Question: Please indicate a possible affordance area of the bed that can be used for lying down
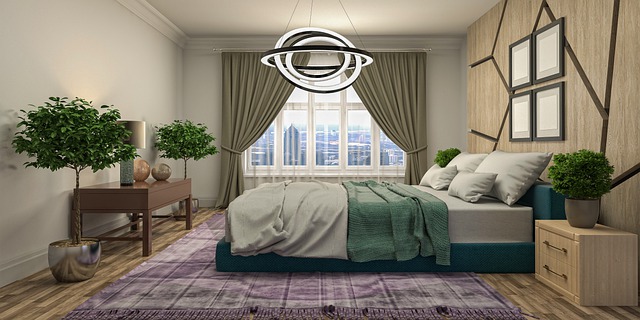
Answer: [229.5, 179, 485.5, 209]